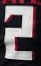
Number: 2